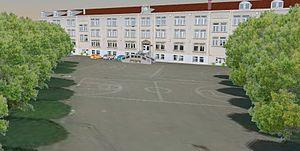
Fait par Langlois Julien sous SketchUp
Henri Jacob Loritz est le fondateur d'un pensionnat à Nancy devenu le lycée Henri-Loritz.
Le lycée Henri-Loritz est un établissement public local d'enseignement situé à Nancy en Meurthe-et-Moselle faisant partie de l'académie de Nancy-Metz. Il regroupe un lycée général et technologique, des classes préparatoires aux grandes écoles scientifiques, des classes de BTS et de licence professionnelle, et accueille un centre de formation d'apprentis et le Greta Lorraine Centre. L'établissement compte plus de 2 000 élèves et autour de 200 enseignants.